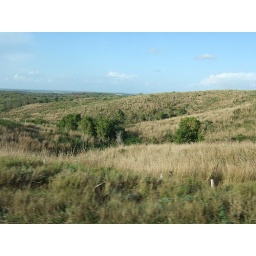
Abandoned tropical cattle pasture in the dry season.